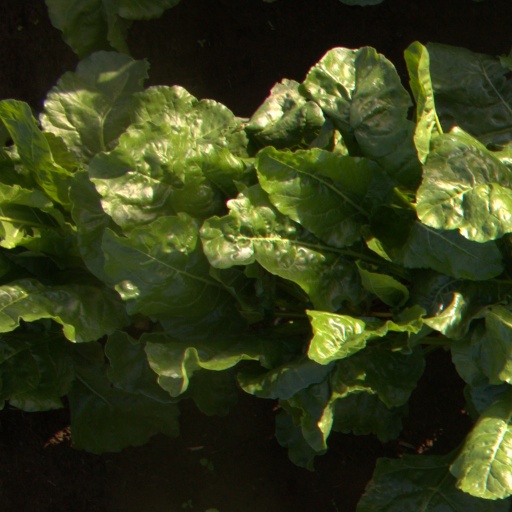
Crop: sugar beet